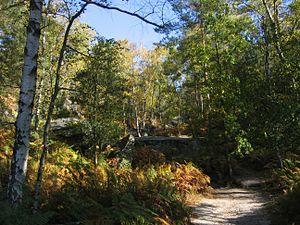
Vue de la forêt de Fontainebleau, le sous-bois